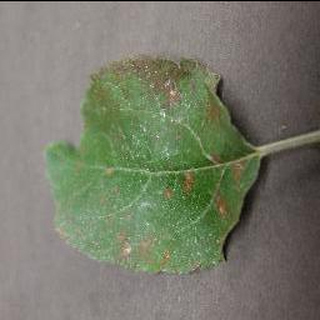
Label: apple_cedar_apple_rust